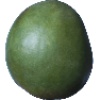
Label: Mango 1